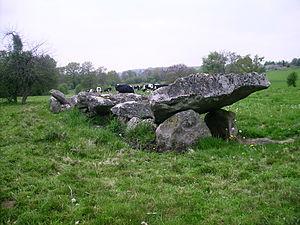
Allée couverte de la Bertinière, la Sauvagère.
L'allée couverte de la Bertinière est une allée couverte située à La Sauvagère, dans le département de l'Orne, près des hameaux de Mauny et de La Bertinière.
Cet article recense les monuments historiques de l'Orne, en France.
La Sauvagère est une ancienne commune française, située dans le département de l'Orne en région Normandie, devenue le 1ᵉʳ janvier 2016 une commune déléguée au sein de la commune nouvelle des Monts d'Andaine.